High-voltage direct current

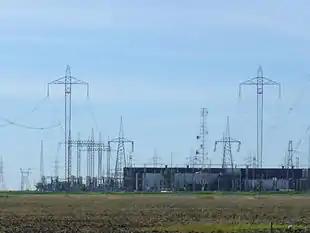
Long distance HVDC lines carrying hydroelectricity from Canada's Nelson River to this converter station where it is converted to AC for use in southern Manitoba's grid

A high-voltage direct current (HVDC) electric power transmission system uses direct current (DC) for electric power transmission, in contrast with the more common alternating current (AC) transmission systems. Most HVDC links use voltages between 100 kV and 800 kV.